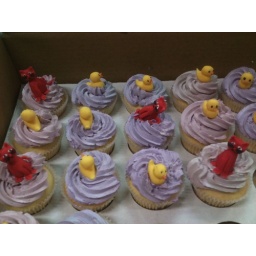
RSPCA cupcakes - ducks and cats coexist in peace